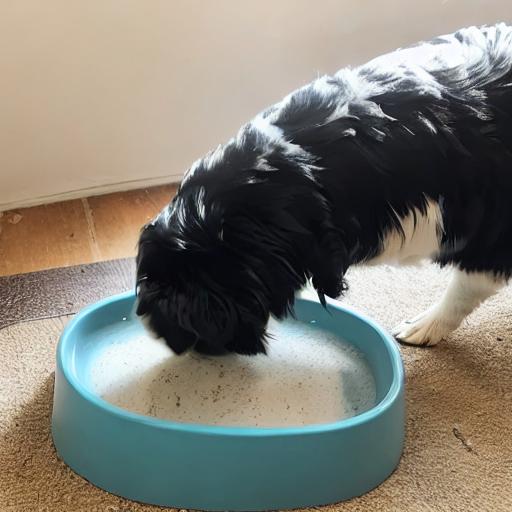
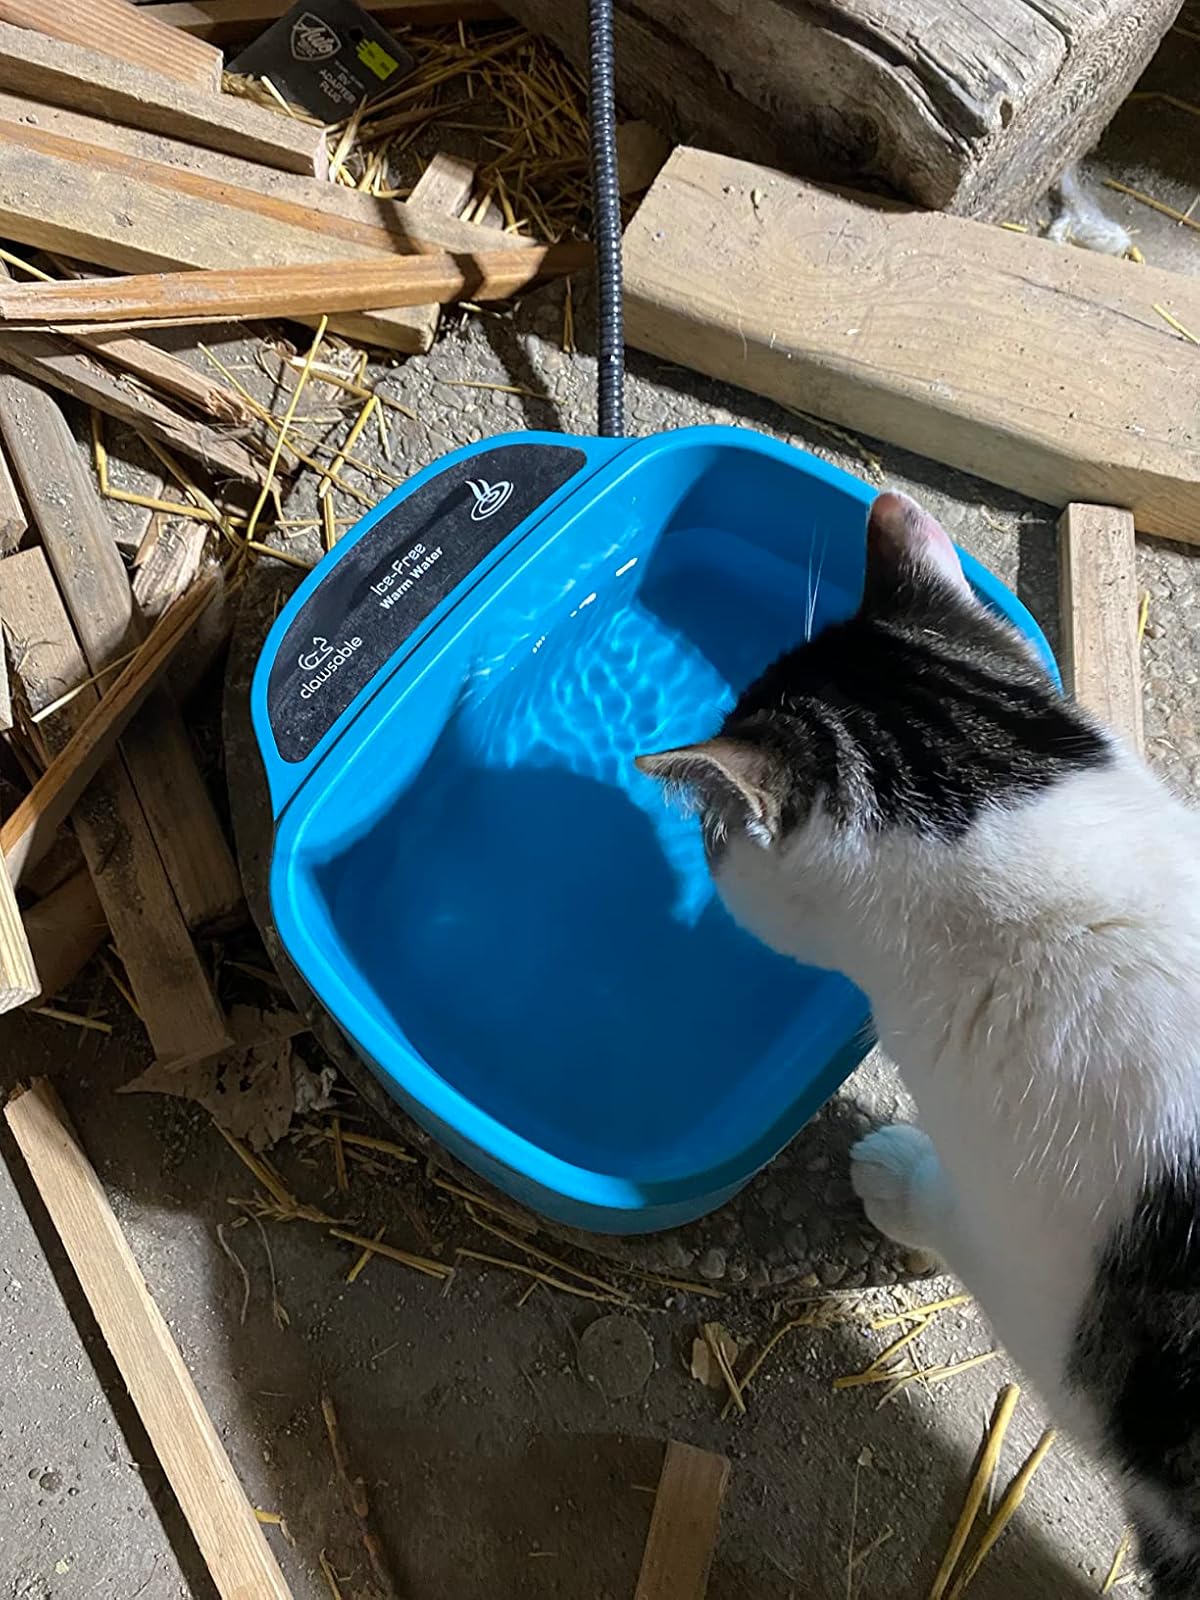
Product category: items_bowl
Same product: no